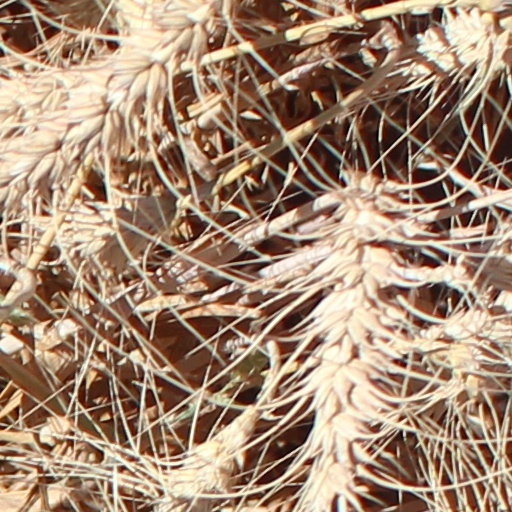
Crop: wheat